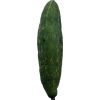
Label: Cucumber 3